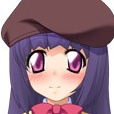
Portrait style: Anime Portrait